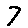
Label: 7